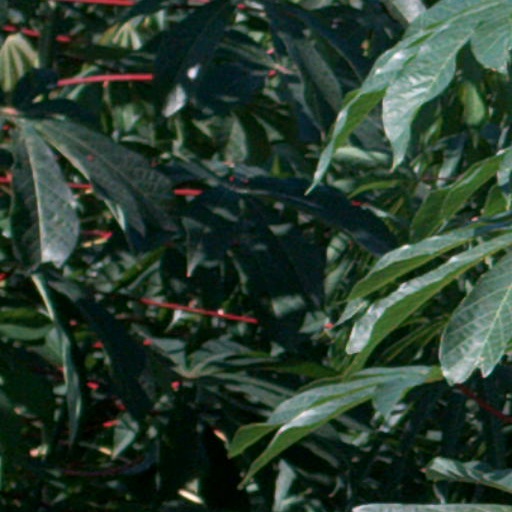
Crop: cassava